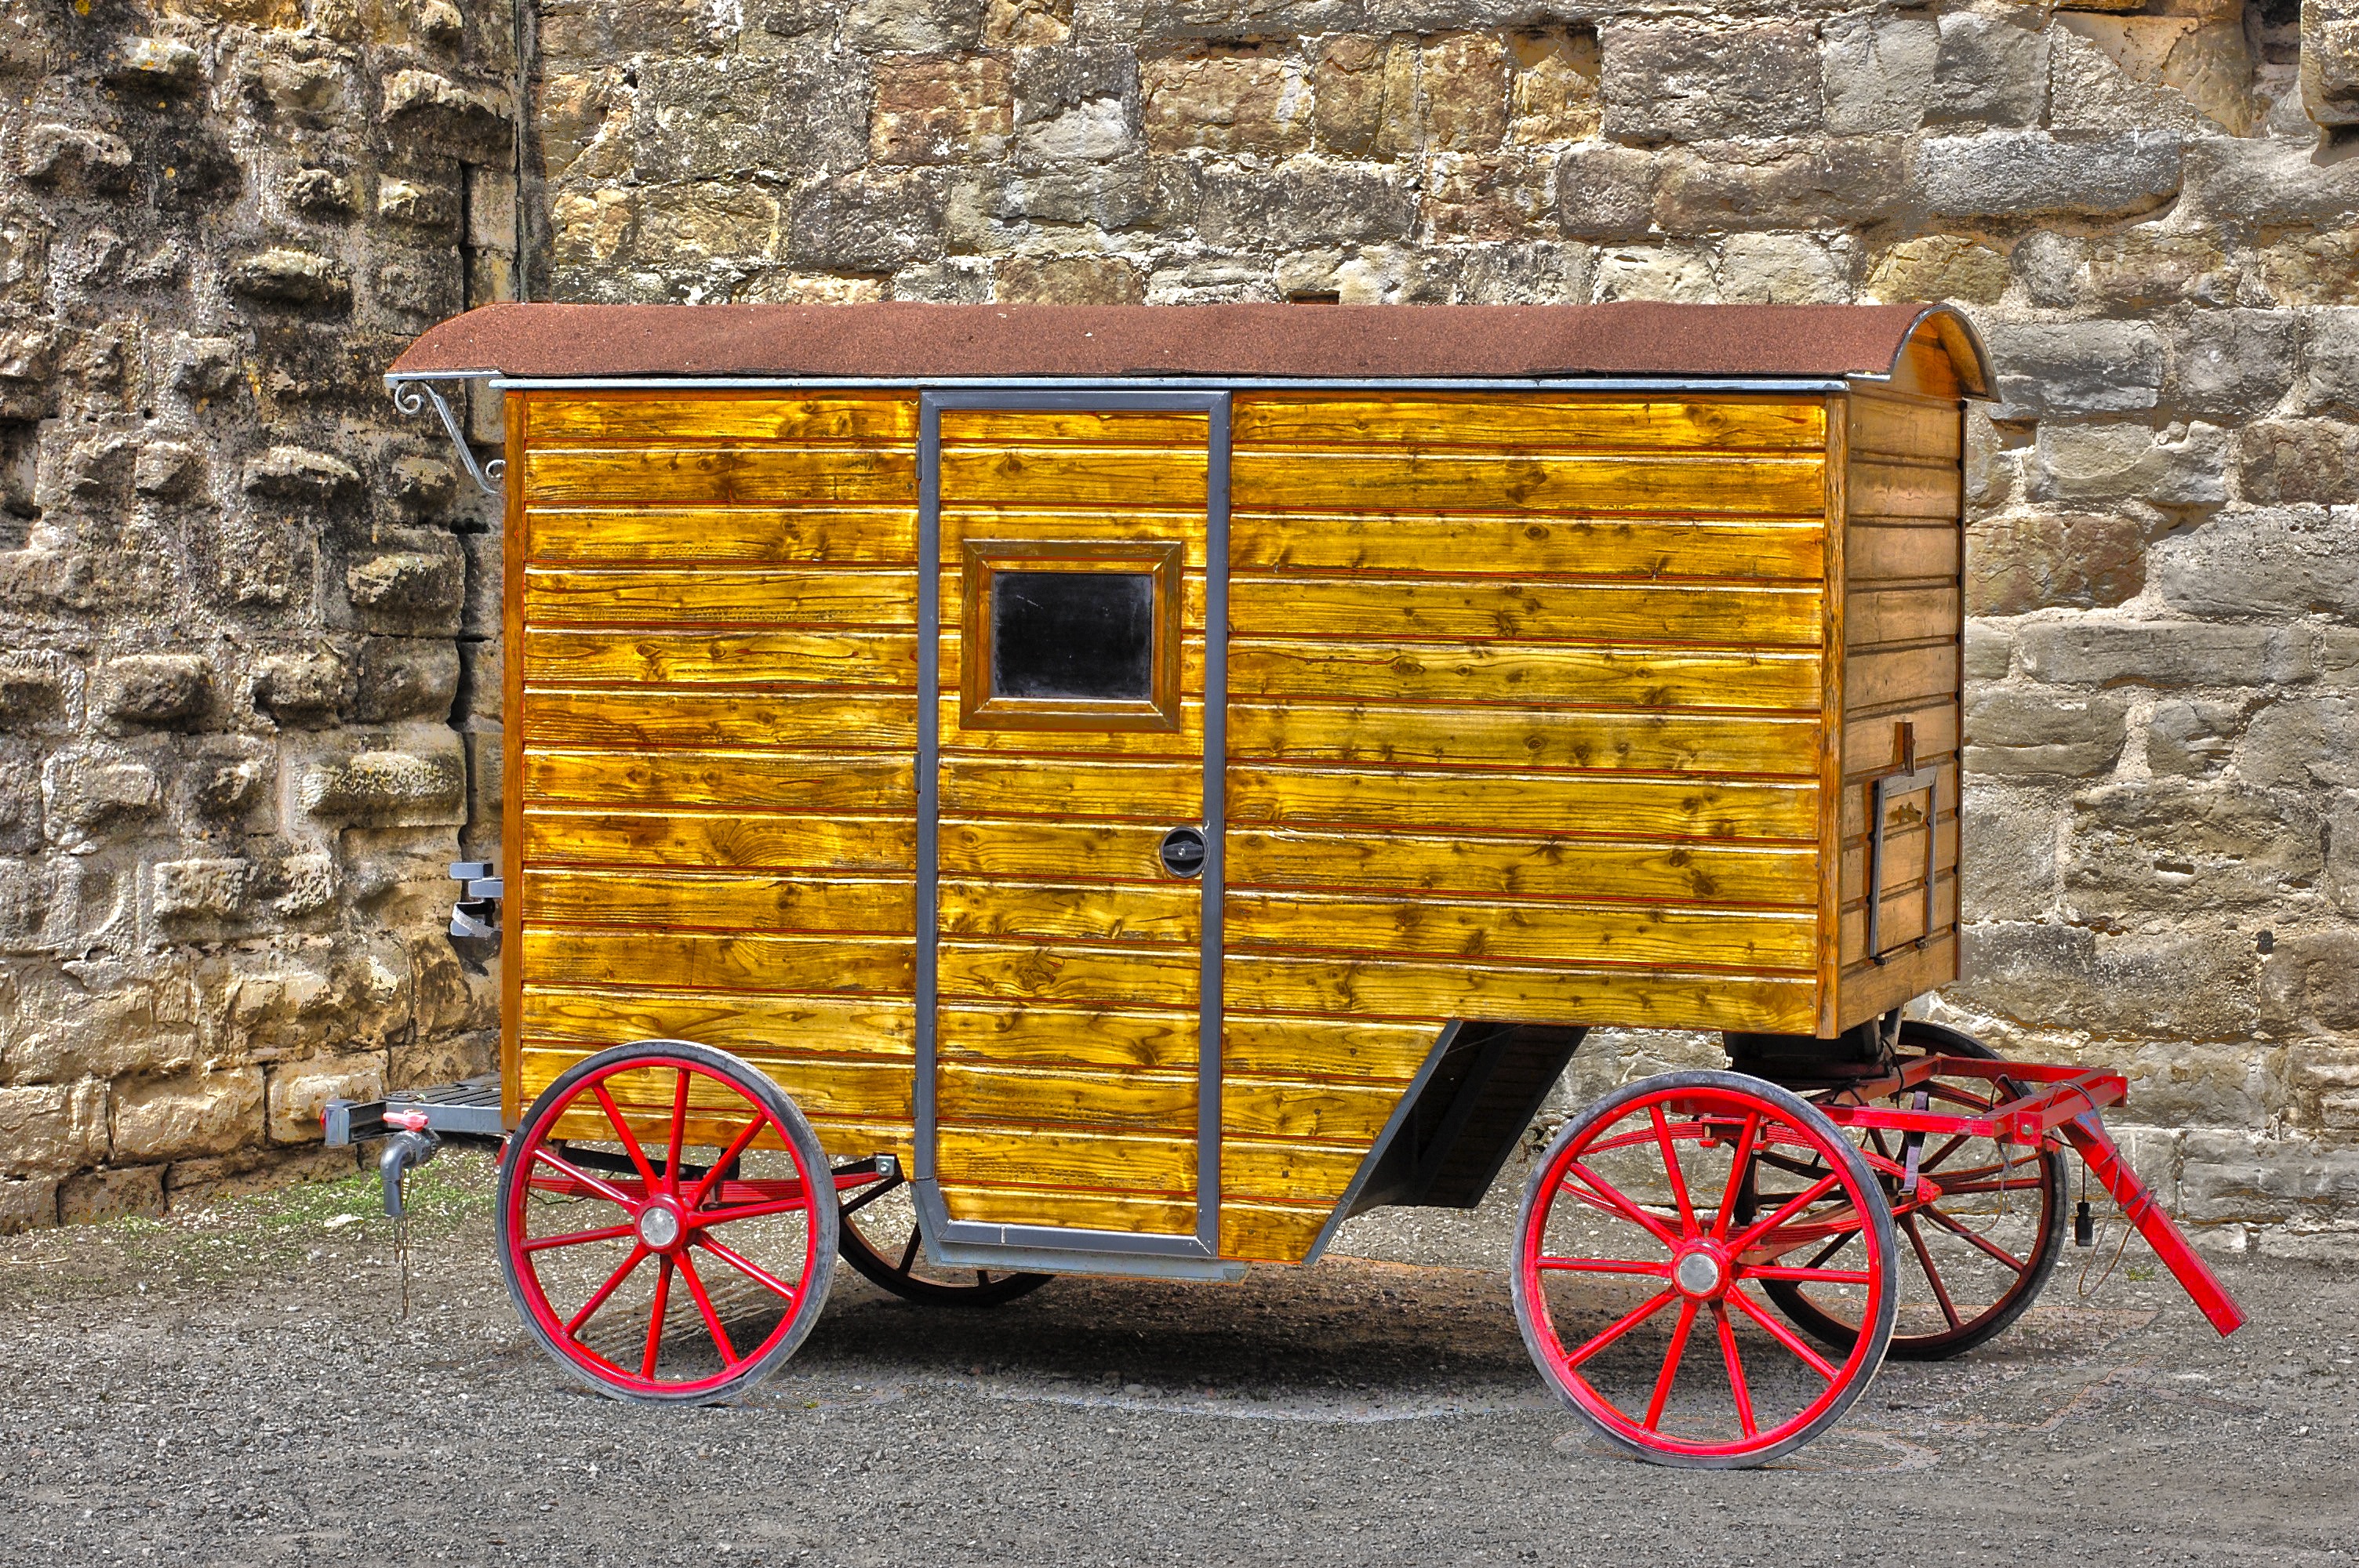
wood, cart, old, transport, truck, food, vehicle, carcassonne, carriage, antique car, bogie